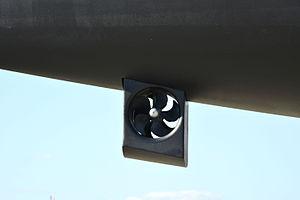
Un propulseur d’étrave (propulseur transversal) à l’avant et dessous la coque d’un voilier. Cet appareil sert à manœuvrer dans les zones portuaires. Photographie prise sur un yacht en entretien sur le plateau nautique de la Ville en Bois, La Rochelle, France.